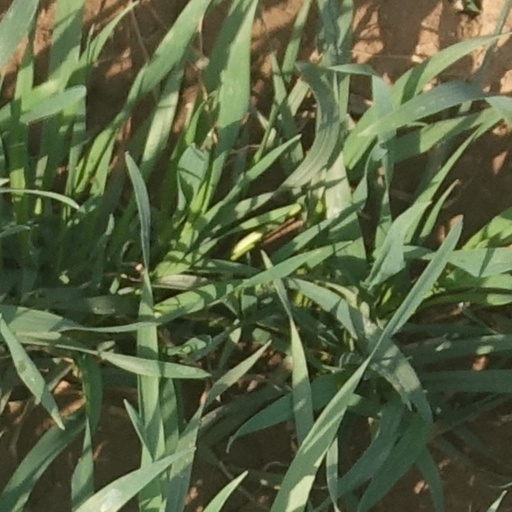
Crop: wheat